Bella Angara

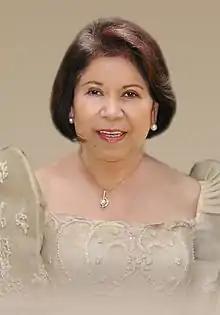

Bellaflor Javier Angara-Castillo (born September 14, 1939), simply known as Bella Angara, is a former member of the Philippine House of Representatives representing the lone district of Aurora. She previously served three consecutive terms as governor of Aurora province from 2004 to 2013. She was the third female governor of Aurora province. Prior to being governor, she served three consecutive terms as representative of the lone district of Aurora from 1995 to 2004. She was the first and so far the only woman in the history of the Philippine Congress to become House majority floor leader.